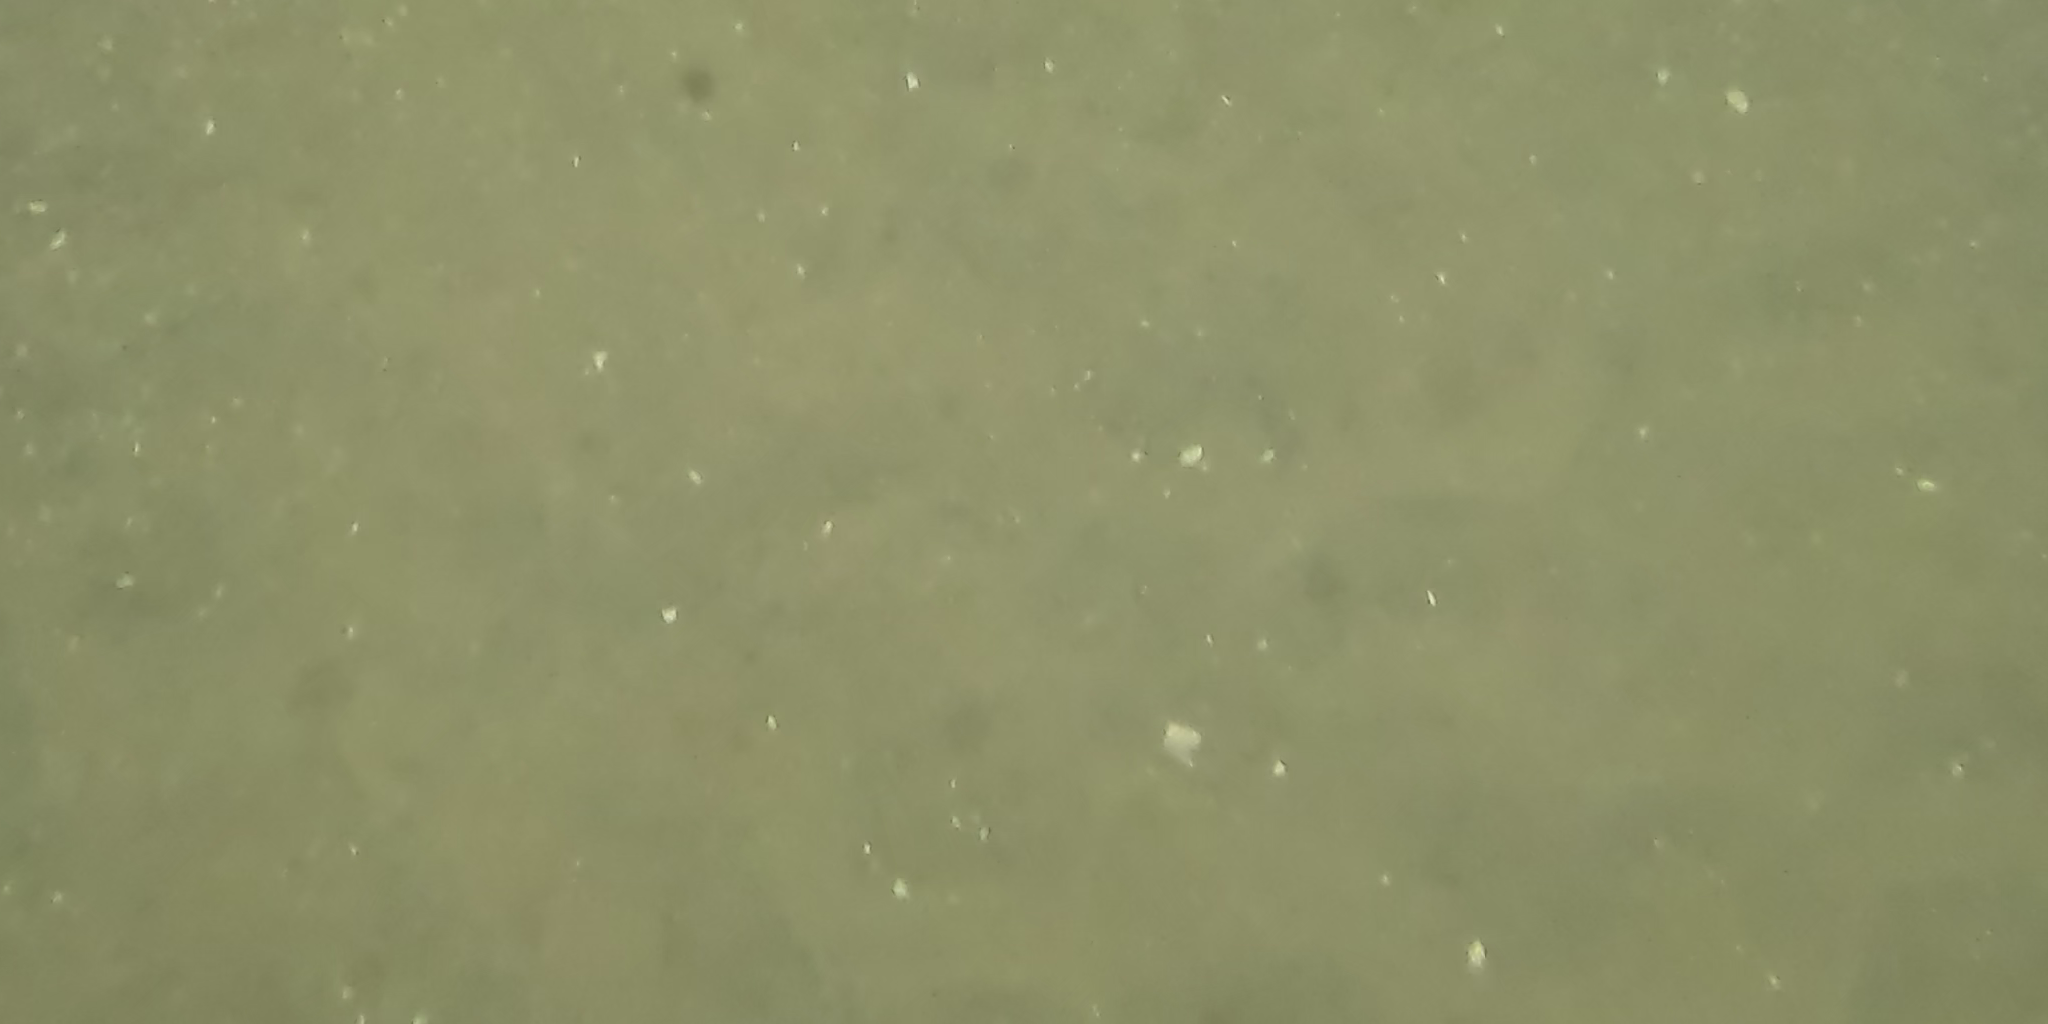
Seabed habitat: sand